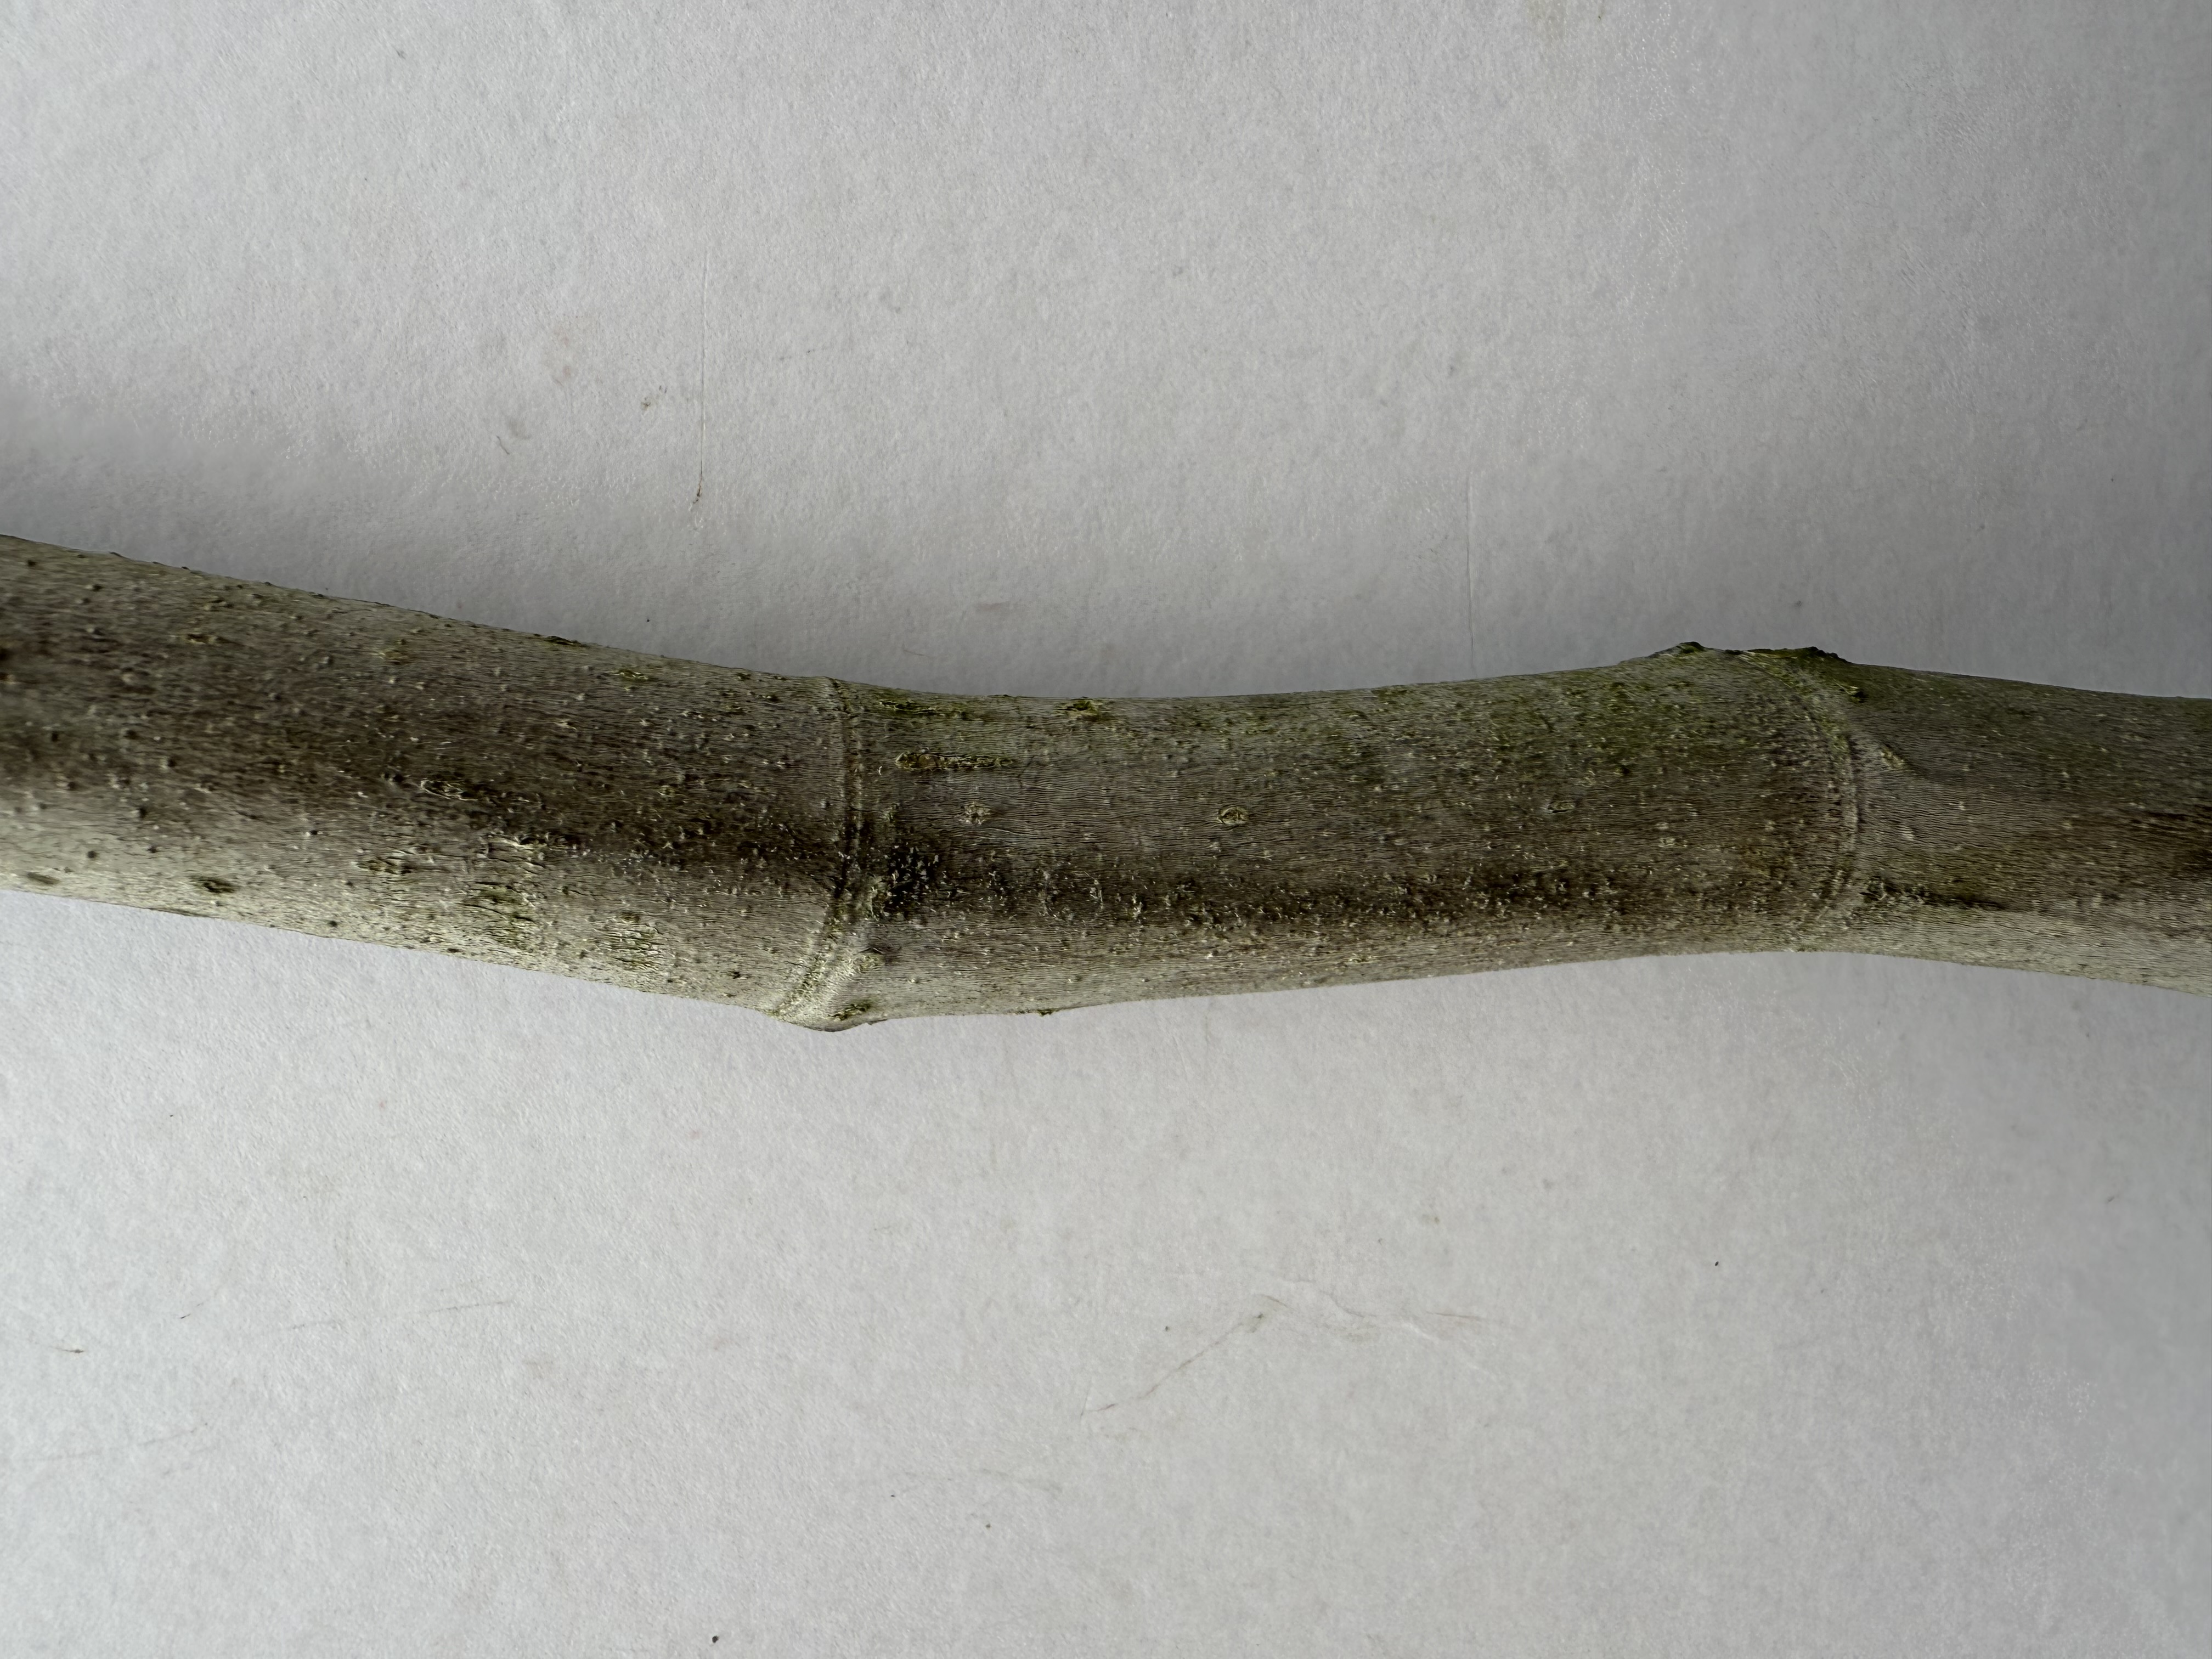
Variety: Black Fig